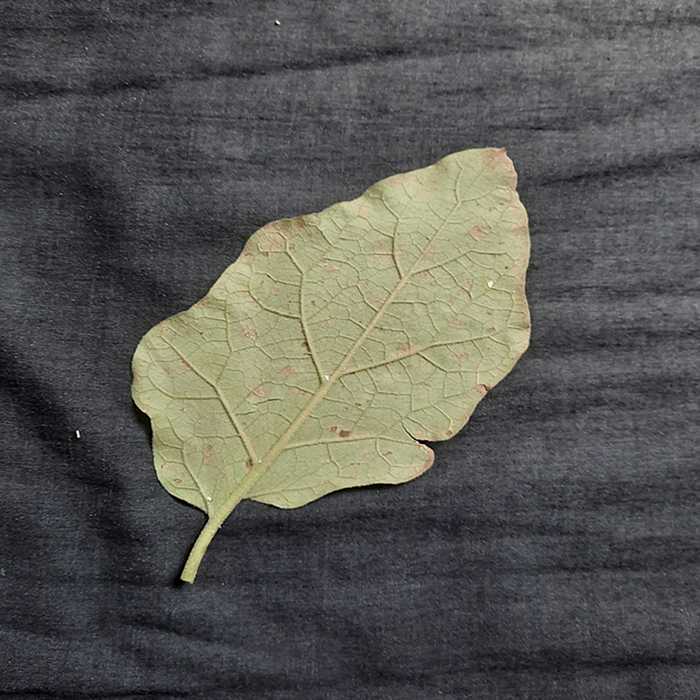
Plant: Eggplant
Label: Eggplant Cercopora leaf spot